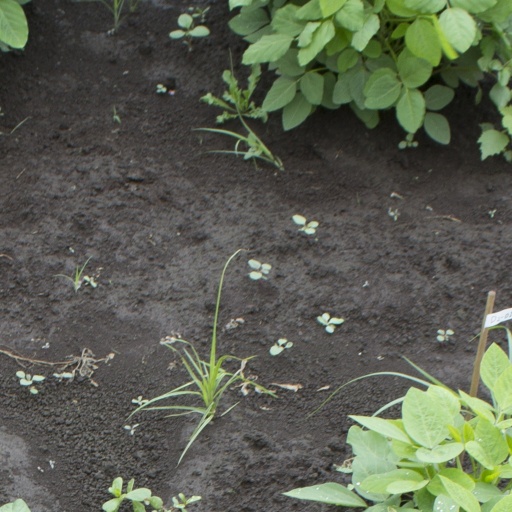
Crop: soybean